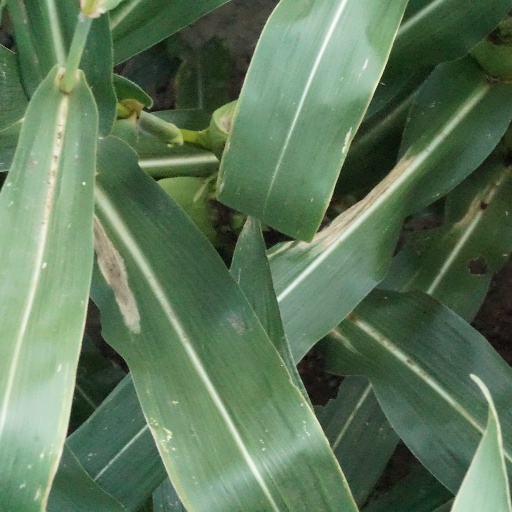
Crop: maize; corn